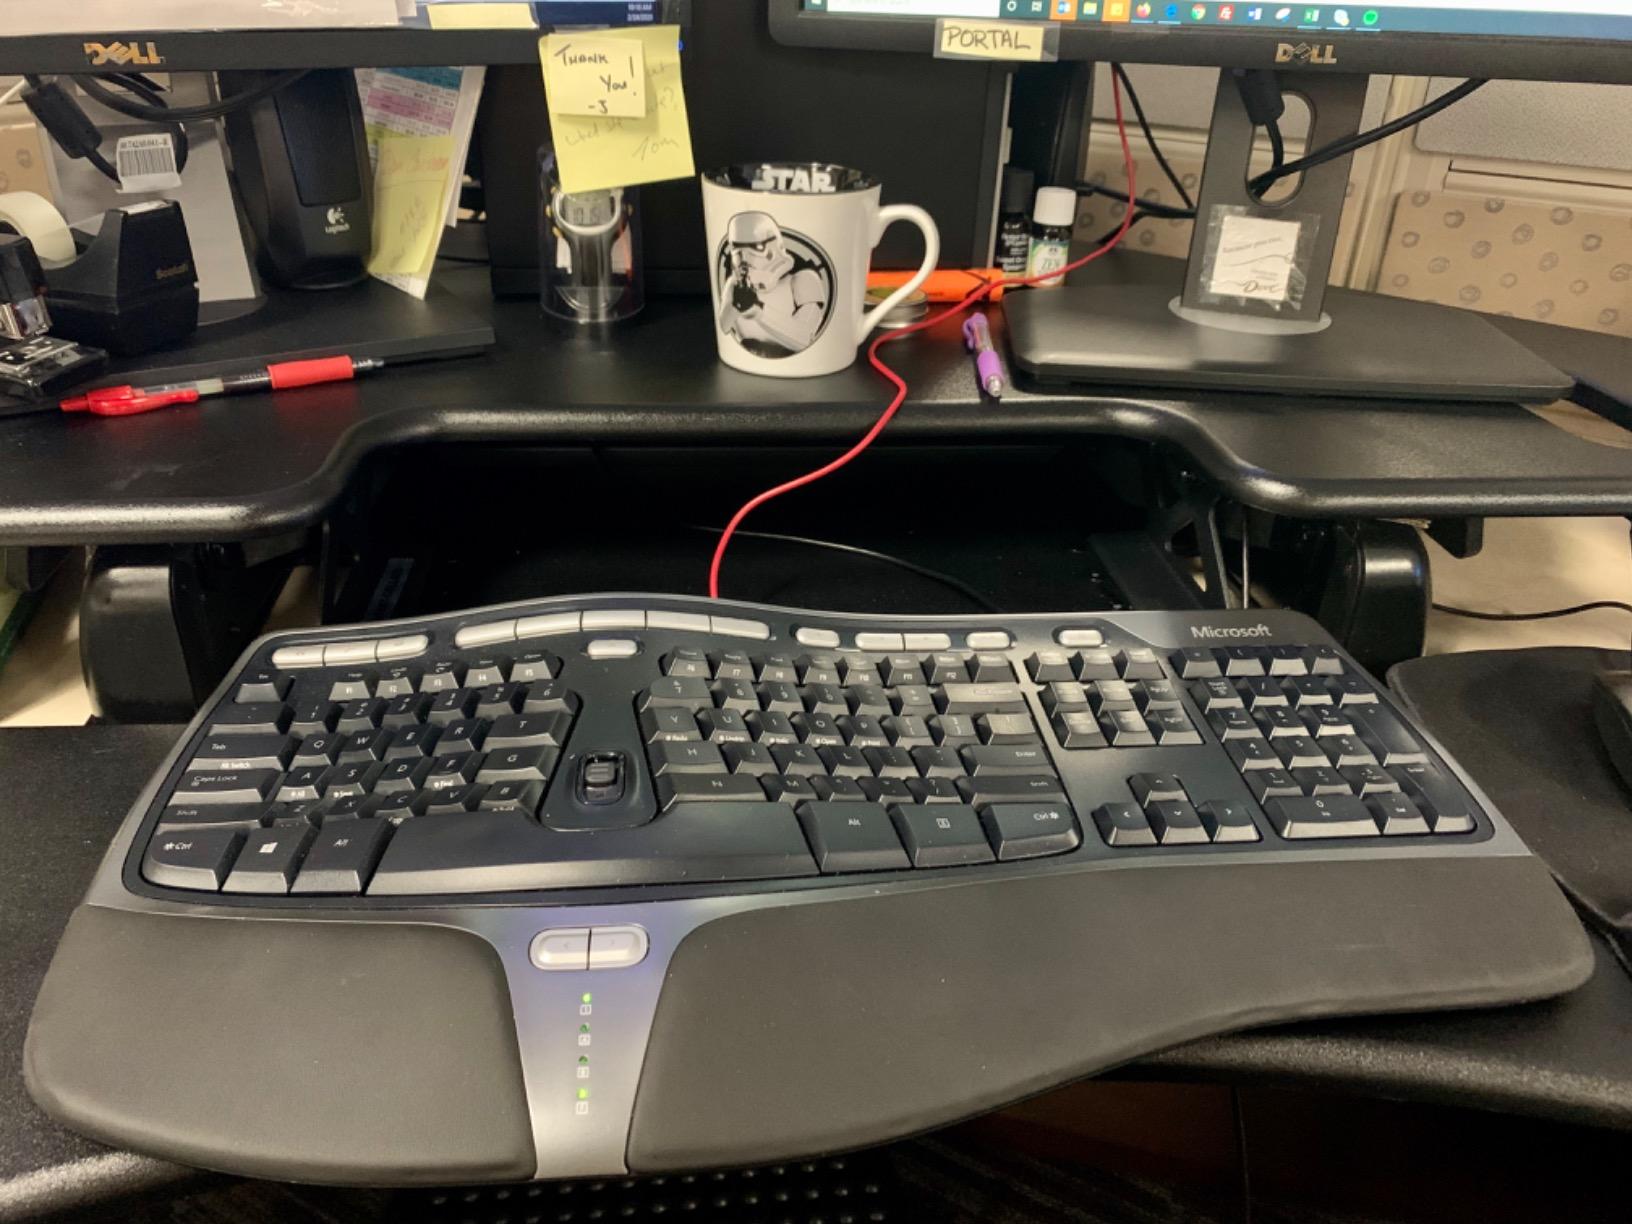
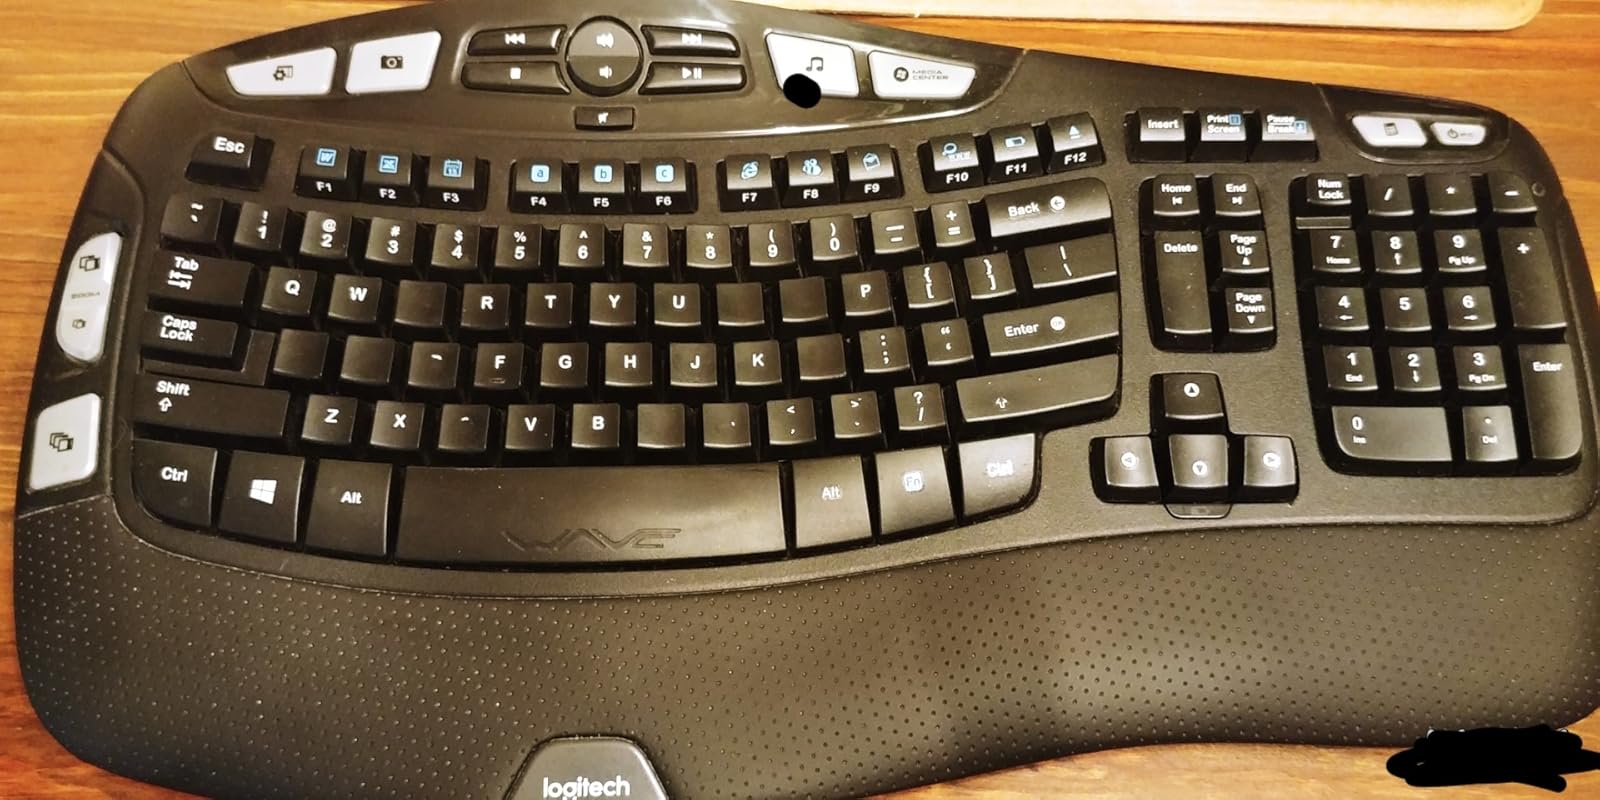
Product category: keyboard
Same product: no